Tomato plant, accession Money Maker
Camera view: tilt-top (135 deg); turntable rotation: 150 degrees
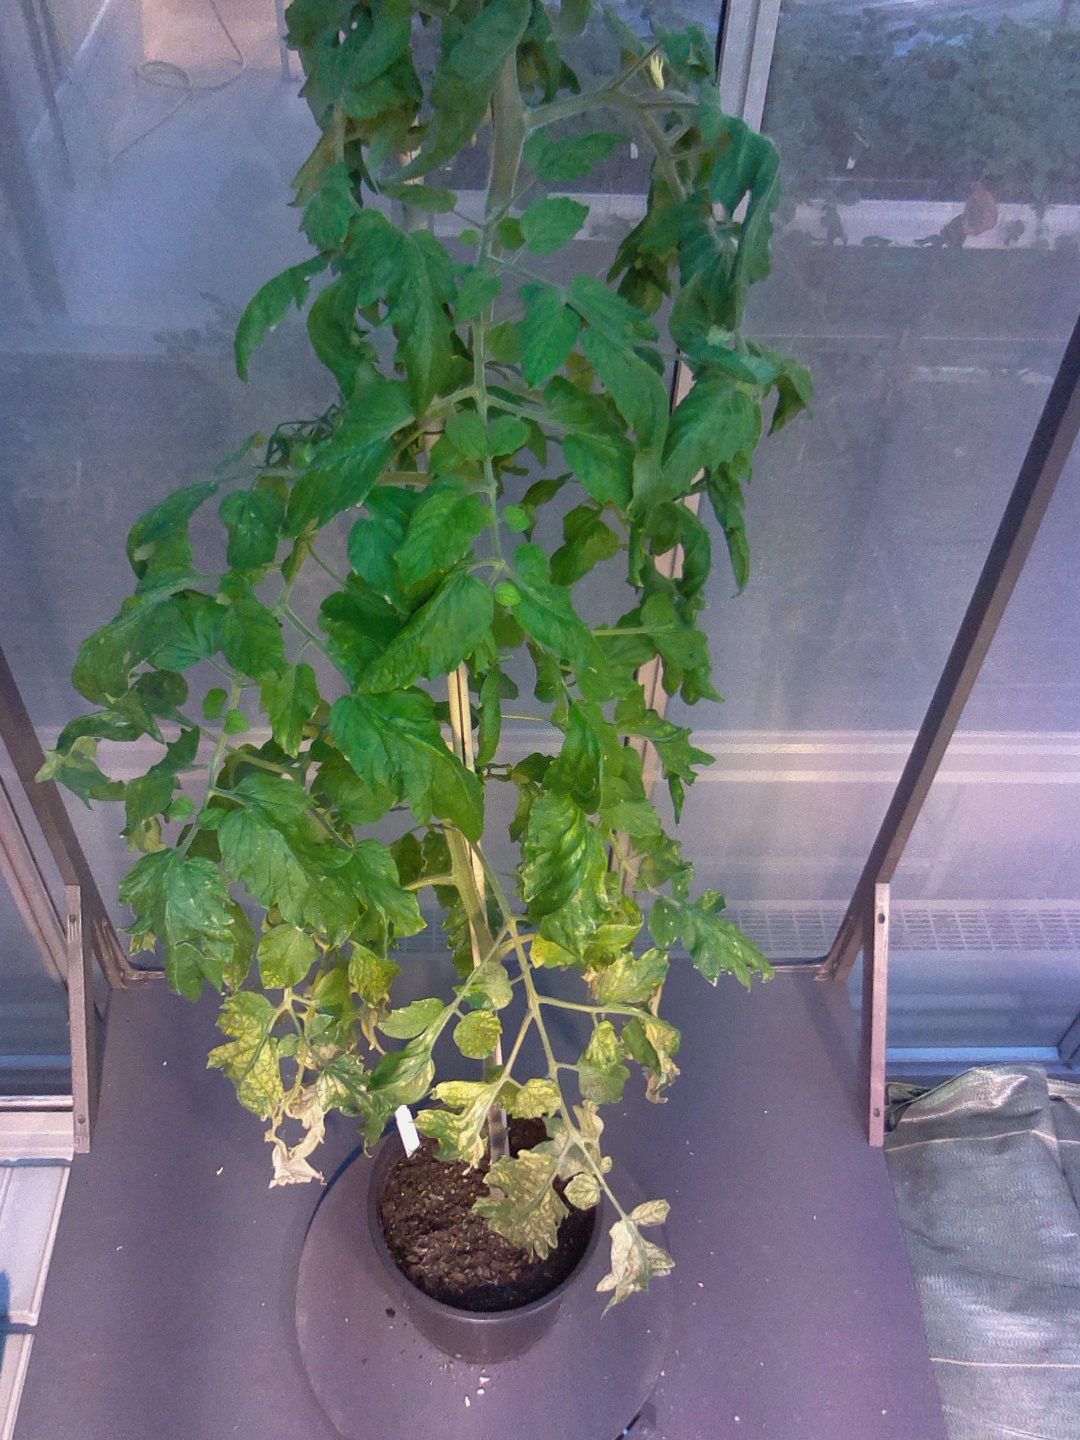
BBCH growth stage 72: 20%-30% of final fruit size